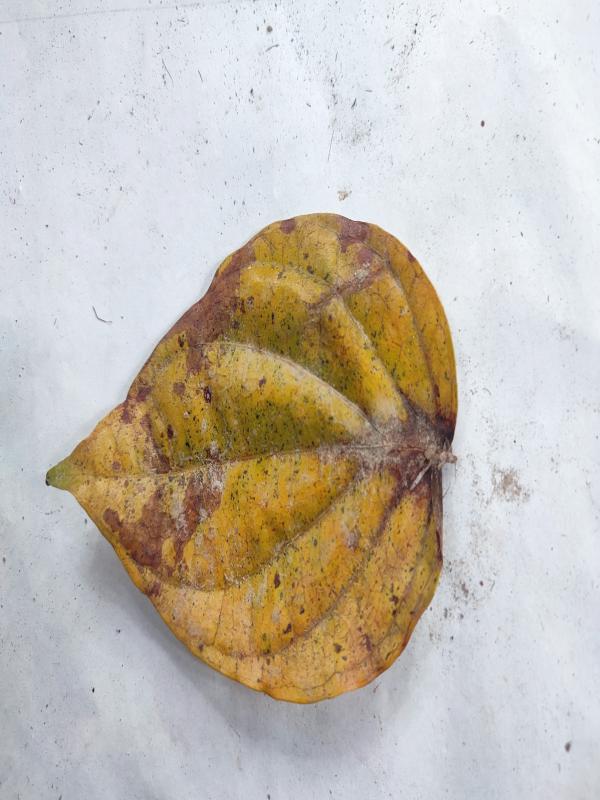
Label: Dried_Leaf